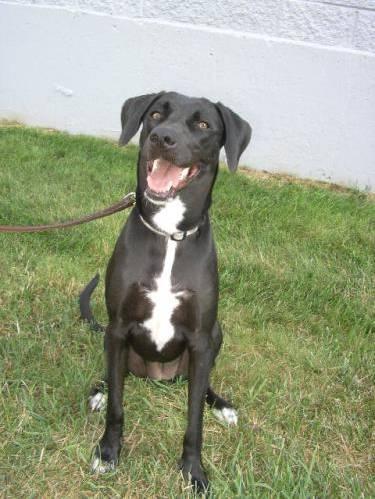
dog